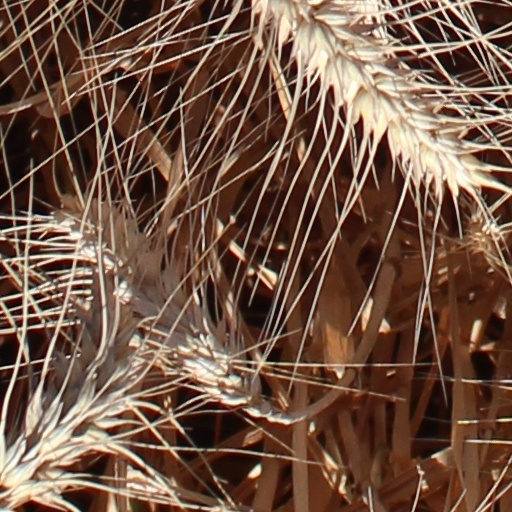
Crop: wheat